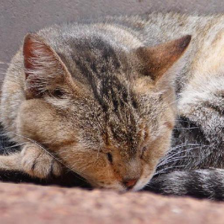
Label: animals